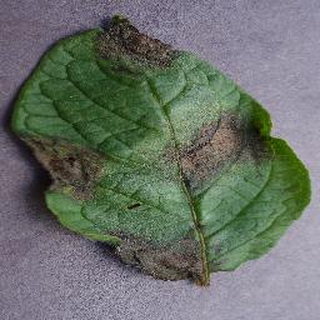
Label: potato_late_blight